Hispanic Garden

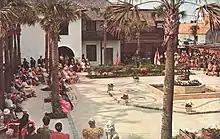
Special Event at the Hispanic Garden

Between 2000 and 2003, the bronze statue of Queen Isabella was removed from the Hispanic Garden during an archaeological dig. The dig uncovered American Indian, British, Spanish, and American artifacts. There were talks at this time on building over the garden site. After 2003, a new fence was erected around the garden, addressing previous concerns of vandalism within the space. The city of St. Augustine had not budgeted sufficient funds to complete the upkeep and restoration project of 2003. A local business owner, David Drysdale, donated necessary funds. The park is currently used for events such as the St. Augustine Easter Week Festival and knighting ceremonies.